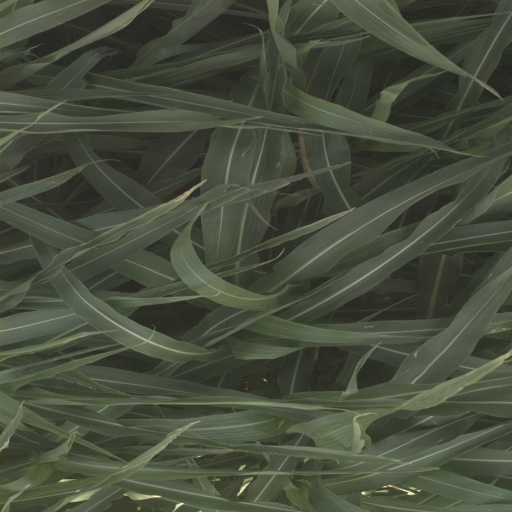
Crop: sorghum